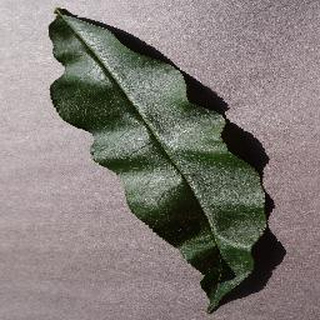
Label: healthy_peach